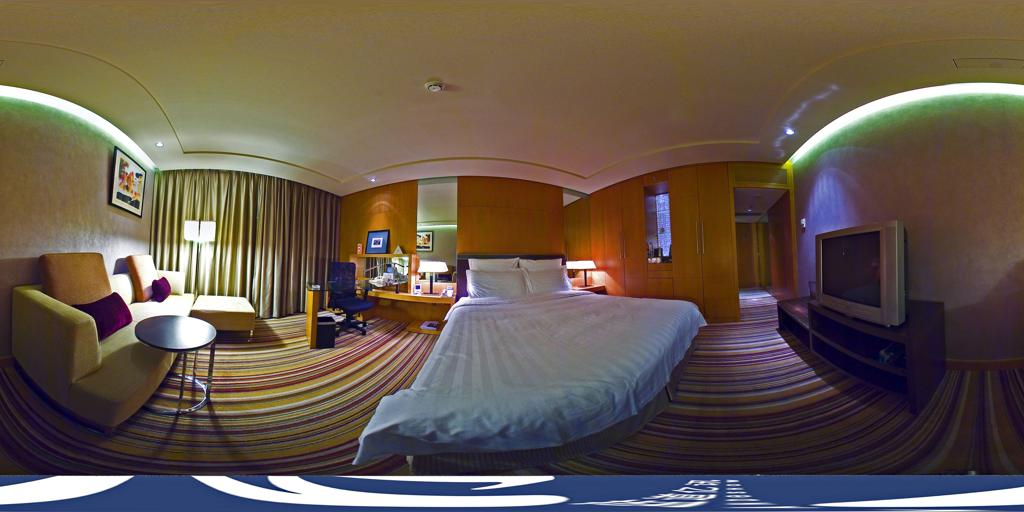
Referred object: TV across from the bed

Referred object: the white bed